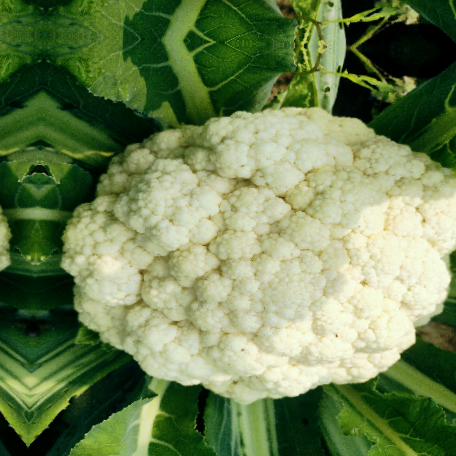
Label: Disease Free